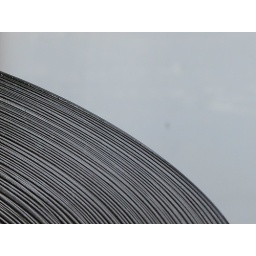
Glass bowl against window with snow outside.